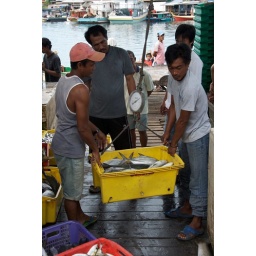
Unloading and sorting the catch - fish market in Semporna, Sabah, Malaysia.